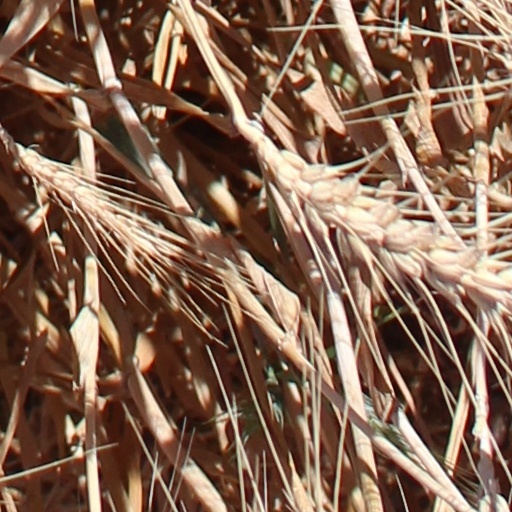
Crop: wheat